Old Grammar School, Derby

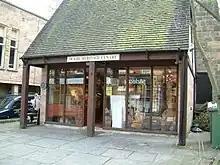
Photo showing the modern frontage of the building

The Old Grammar School, St. Peter's Churchyard, Derby, England, is now a Ladies Hairdressing Salon.